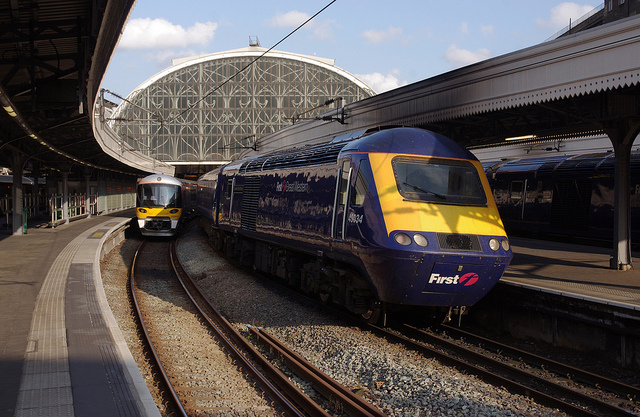
Several trains traveling on train tracks next to each other.

A blue and yellow train pulling into a train station.